Tarjei Bø

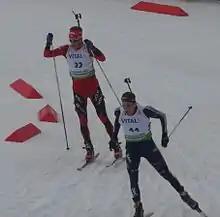
Bø a month after the Olympics in Oslo (bib 22)

In the 2009–10 season, Bø continued his positive development in the IBU Cup, coming in sixth in the individual discipline and second in the sprint. This led to his appointment to the World Cup races in Pokljuka, Oberhof and Ruhpolding. In Pokljuka, Bø made an impressive performance and finished fourth; in Oberhof, he was part of the Norwegian winning relay team; and in Ruhpolding, he was part of the Norwegian relay team that finished second. On 29 January, Bø was named as one of the 99 athletes that would travel to the 2010 Winter Olympics in Vancouver, Canada. On 18 February, Bø finished 21st in his first Olympics event. Bø was chosen for the Norwegian relay team, which claimed the gold medal before runners-up Austria and bronze-medalists Russia. At the World Cup stop in Kontiolahti, Finland, Bø ran the last leg for the Norwegian mixed team, securing the win for Norway.